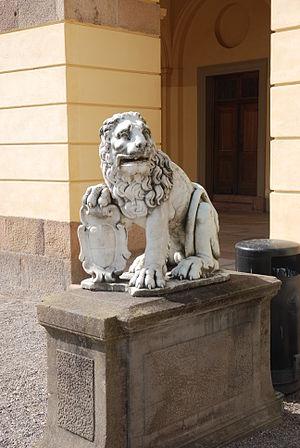
Le château d'Ujazdów est un édifice historique situé à Varsovie, capitale de la Pologne.